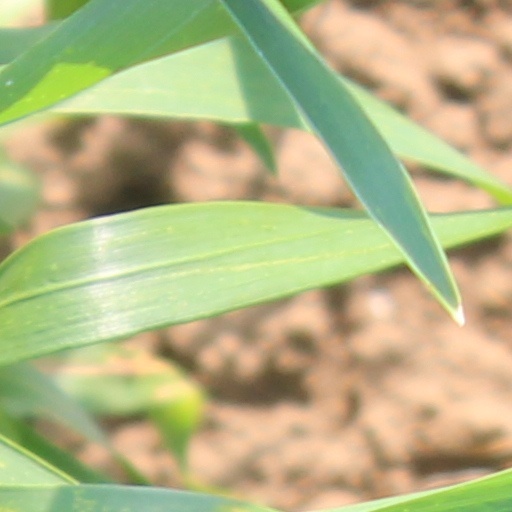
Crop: wheat